Chuck Robb

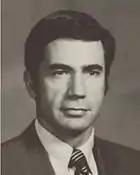
Robb as lieutenant governor.

In 1977 Robb won the election for lieutenant governor of Virginia, the only one of the three Democratic nominees for statewide office in Virginia to win that year, leaving him as the "de facto" head of a political party that had not won a governor's race in a dozen years. He served from 1978 to 1982.